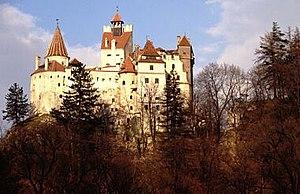
Stéphane ou Étienne de Habsbourg-Lorraine, archiduc d’Autriche et prince de Toscane, est né le 15 août 1932 à Mödling en Basse-Autriche, et est décédé le 12 novembre 1998 à Brighton, dans le comté de Livingston, dans le Michigan, aux États-Unis. C'est un membre de la maison de Habsbourg-Lorraine.
Voici une liste des châteaux déclarés monuments historiques par le Ministère de la Culture de Roumanie. Cette liste ne comprend que des châteaux de plaisance, voire des châteaux forts qui, à un certain moment de leur histoire, ont été transformés en châteaux de plaisance. Par conséquent, les châteaux forts, les citadelles, les forteresses, les places fortes, voire les autres ouvrages fortifiés de la Roumanie ne se trouvent pas ci-dessous, mais dans la liste de forts, fortifications, citadelles et places fortes en Roumanie.
La Roumanie est un État d'Europe de l'Est, le septième pays le plus peuplé de l'Union européenne et le neuvième par sa superficie. La géographie du pays est structurée par les Carpates, le Danube et le littoral de la mer Noire. Située aux confins de l'Europe du Sud-Est et de l'Europe centrale et orientale, la Roumanie a comme pays frontaliers la Hongrie, l'Ukraine, la Moldavie, la Bulgarie et la Serbie.